Vettai: Pledged to Hunt

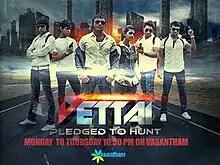
Season 1 logo

Vettai : Pledged to Hunt was the first season of Singapore's Tamil, 72-part crime drama, "Vettai". The series ran on-air from 23 November 2010 to 30 March 2011, every Monday to Thursday, at 10:30 pm on the MediaCorp Vasantham channel. The season was directed by Anuratha Kanderaju and Abbas Akbar.